David Immerglück

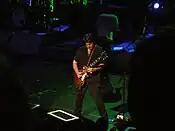
David Immerglück, 2008 Brussels, Belgium

Immerglück formed another band in the later 90's, Glider (also featuring Counting Crows' drummer Jim Bogios), during the time he was playing with John Hiatt. He has also performed as both a session musician and a sideman with a wide range of other artists, including John Hiatt, Coby Brown, Chantal Kreviazuk, James Maddock, Chris Stills, Tyson Meade, Elan Sara Defan, Cracker, Hootie & the Blowfish, Papa's Culture, Jonathan Segel, The Walkabouts, Johnny Hickman, Low Stars, Jason Karaban, Chris Seefried and Sordid Humor. Immerglück, along with Davey Faragher, was nominated for a Grammy Award for Best Contemporary Folk Album in 2001 for his work with John Hiatt's album "Crossing Muddy Waters", a bluesy soulful album of only three performers, without drums, compared by some to the work of Tom Waits, with Immerglück contributing mandolin, 12-string guitar, slide guitar and vocals on many songs. In 2004, Immerglück again received a Grammy nomination, as well as Oscar and Golden Globe nominations as a co-writer for the Counting Crows song "Accidentally in Love" (the song featured in the film "Shrek 2").